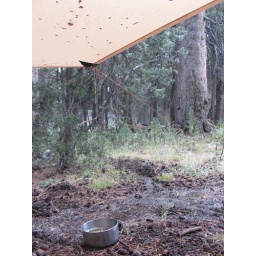
There was a lot of water here. That pot filled up like 10 times over the course of an hour.